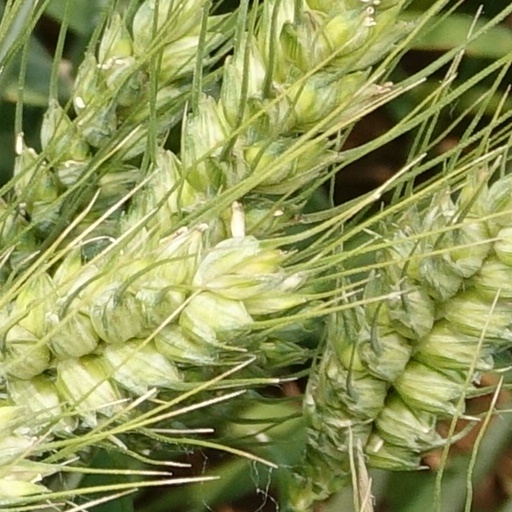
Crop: wheat